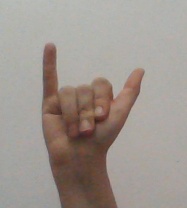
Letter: ya